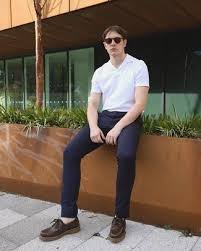
Label: Boat